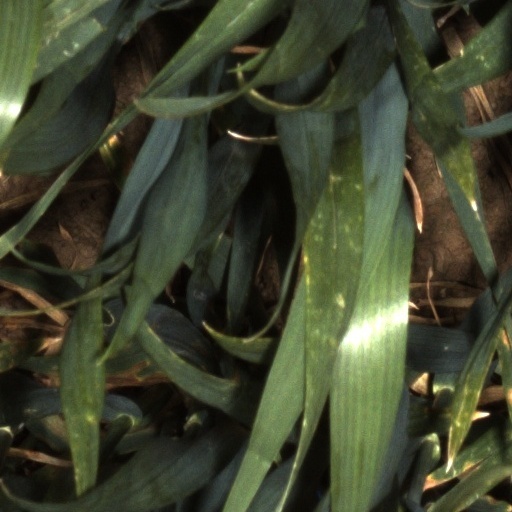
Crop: wheat